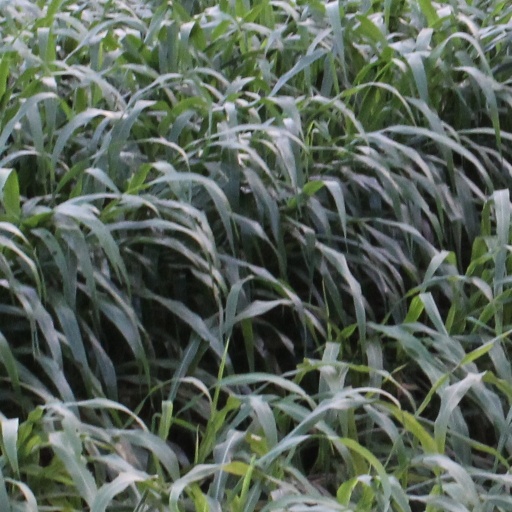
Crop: sorghum